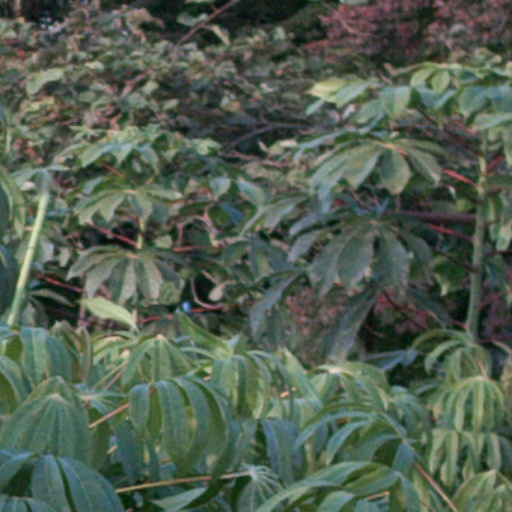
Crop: cassava